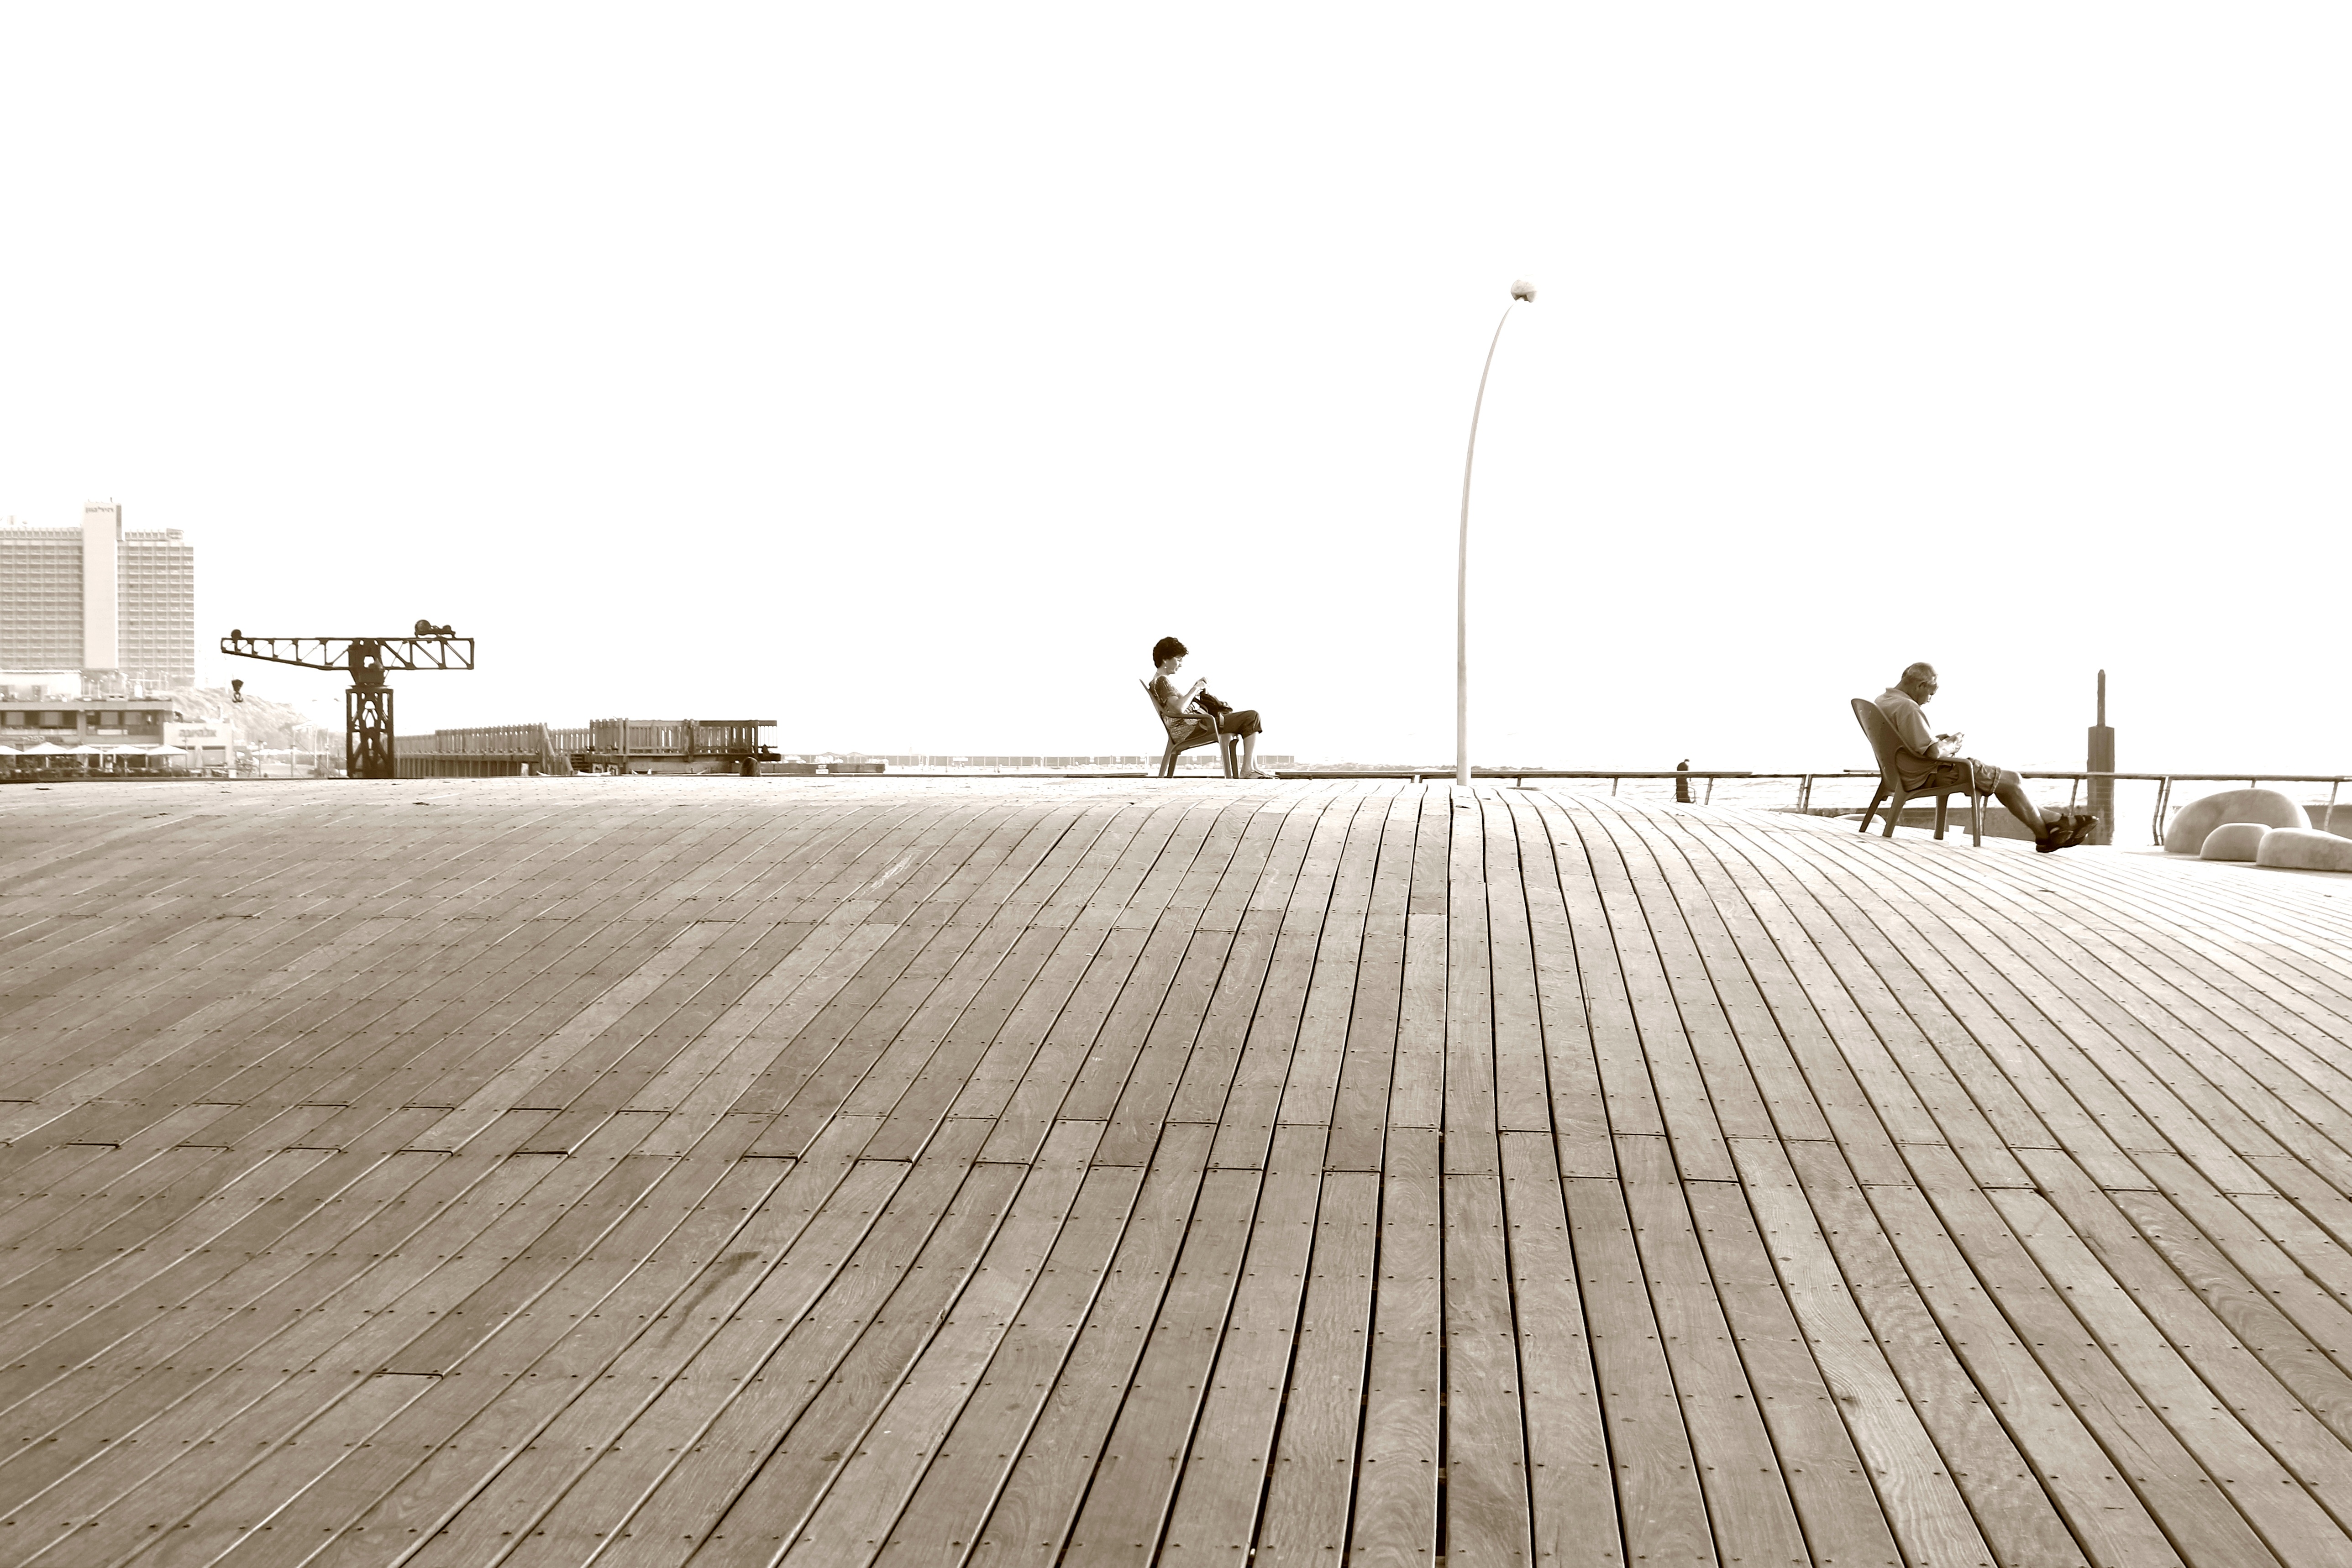
boardwalk, wood, floor, roof, asphalt, walkway, line, flooring, road surface, outdoor structure